Mikhail Bulgakov

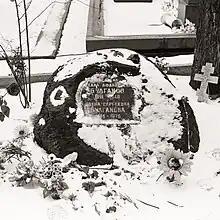
Gravestone of Mikhail Bulgakov and Elena Bulgakova

In poor health, Bulgakov devoted his last years to what he called his "sunset" novel. The years 1937 to 1939 were stressful for Bulgakov, veering from glimpses of optimism, believing the publication of his masterpiece could still be possible, to bouts of depression, when he felt as if there were no hope. On 15 June 1938, when the manuscript was nearly finished, Bulgakov wrote in a letter to his wife: